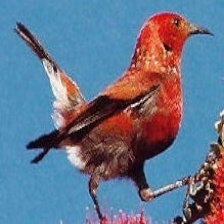
Species: APAPANE
Scientific name: HIMATIONE SANGUINEA